Whoopee! (film)

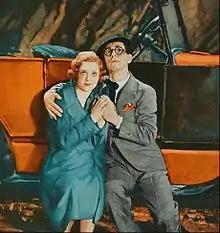
Illustration of a scene from the film

"Whoopee!" made a film star of Eddie Cantor, already known for his work on the Broadway stage and as a singer. The song "My Baby Just Cares for Me" was written especially for Cantor to sing in the film and became one of his signature songs. Bandleader George Olsen, already a well-known Victor recording artist, repeated his work from the stage version.